Cap (song)

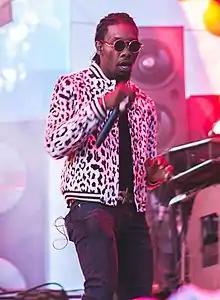
American rapper Offset is featured on "Cap".

"Cap" was produced by American record producers Diego Ave, Go Grizzly and Mally Mall. Offset wrote and recorded a verse to the instrumental. KSI was played the instrumental with Offset's verse during a recording studio session with the song's producers and American songwriter Ivory Scott in Los Angeles, United States, towards the end of 2019. KSI "fucked with it a lot" and wrote and recorded both a chorus and a verse to the instrumental. Offset "thought it was sick" and subsequently gave KSI authorisation to include the song on his debut studio album at the beginning of 2020. Speaking about collaborating with Offset, KSI said, "Offset has always been someone who I would love to have on a song, but I never thought I'd get the opportunity to have him on a song." KSI continued, "It was quite surreal [that] he said yes to me in the first place because I’m a YouTuber. I didn’t think he’d say yes. I thought he’d say, 'I’m not sure this is a good thing for me.' [But] he heard [my] music and he fucked with it. He thought it was sick. He wanted to be a part of [it]. He sees my hype. He sees [that] I’m taking [music] seriously."